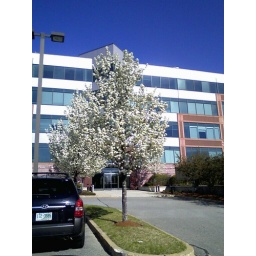
Still confused by the white trees